Miss Granny

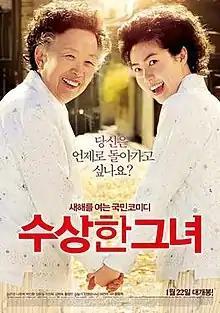
Promotional poster

Miss Granny is a 2014 South Korean fantasy comedy-drama film directed by Hwang Dong-hyuk. Na Moon-hee stars as a woman in her 70s who magically finds herself in the body of her 20-year-old self (Shim Eun-kyung) after having her picture taken at a mysterious photo studio. After opening in theaters on January 22, 2014, it became a huge box office hit, with 8.65 million tickets sold.